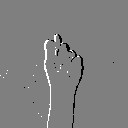
ASL letter: t